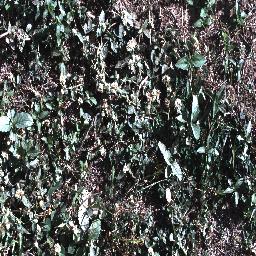
Label: snake_weed